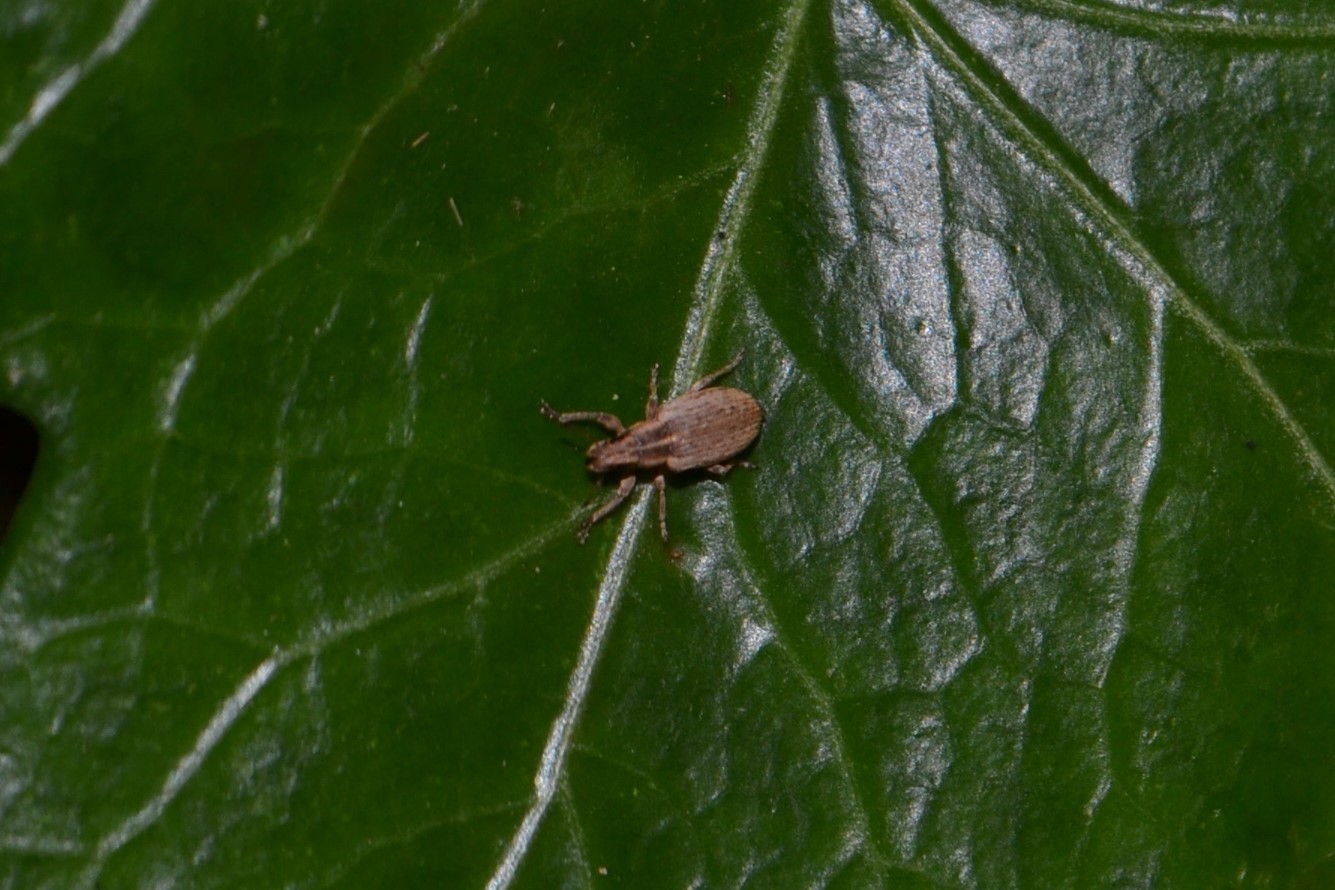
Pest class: pea_leaf_weevil